Rafael Márquez

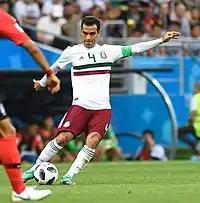
Márquez captaining Mexico against South Korea at the 2018 FIFA World Cup

On 11 November 2016, in a 2018 World Cup qualifier in Columbus, Ohio, Márquez scored the winning goal for Mexico in the 89th minute to seal a 2–1 victory over the United States.